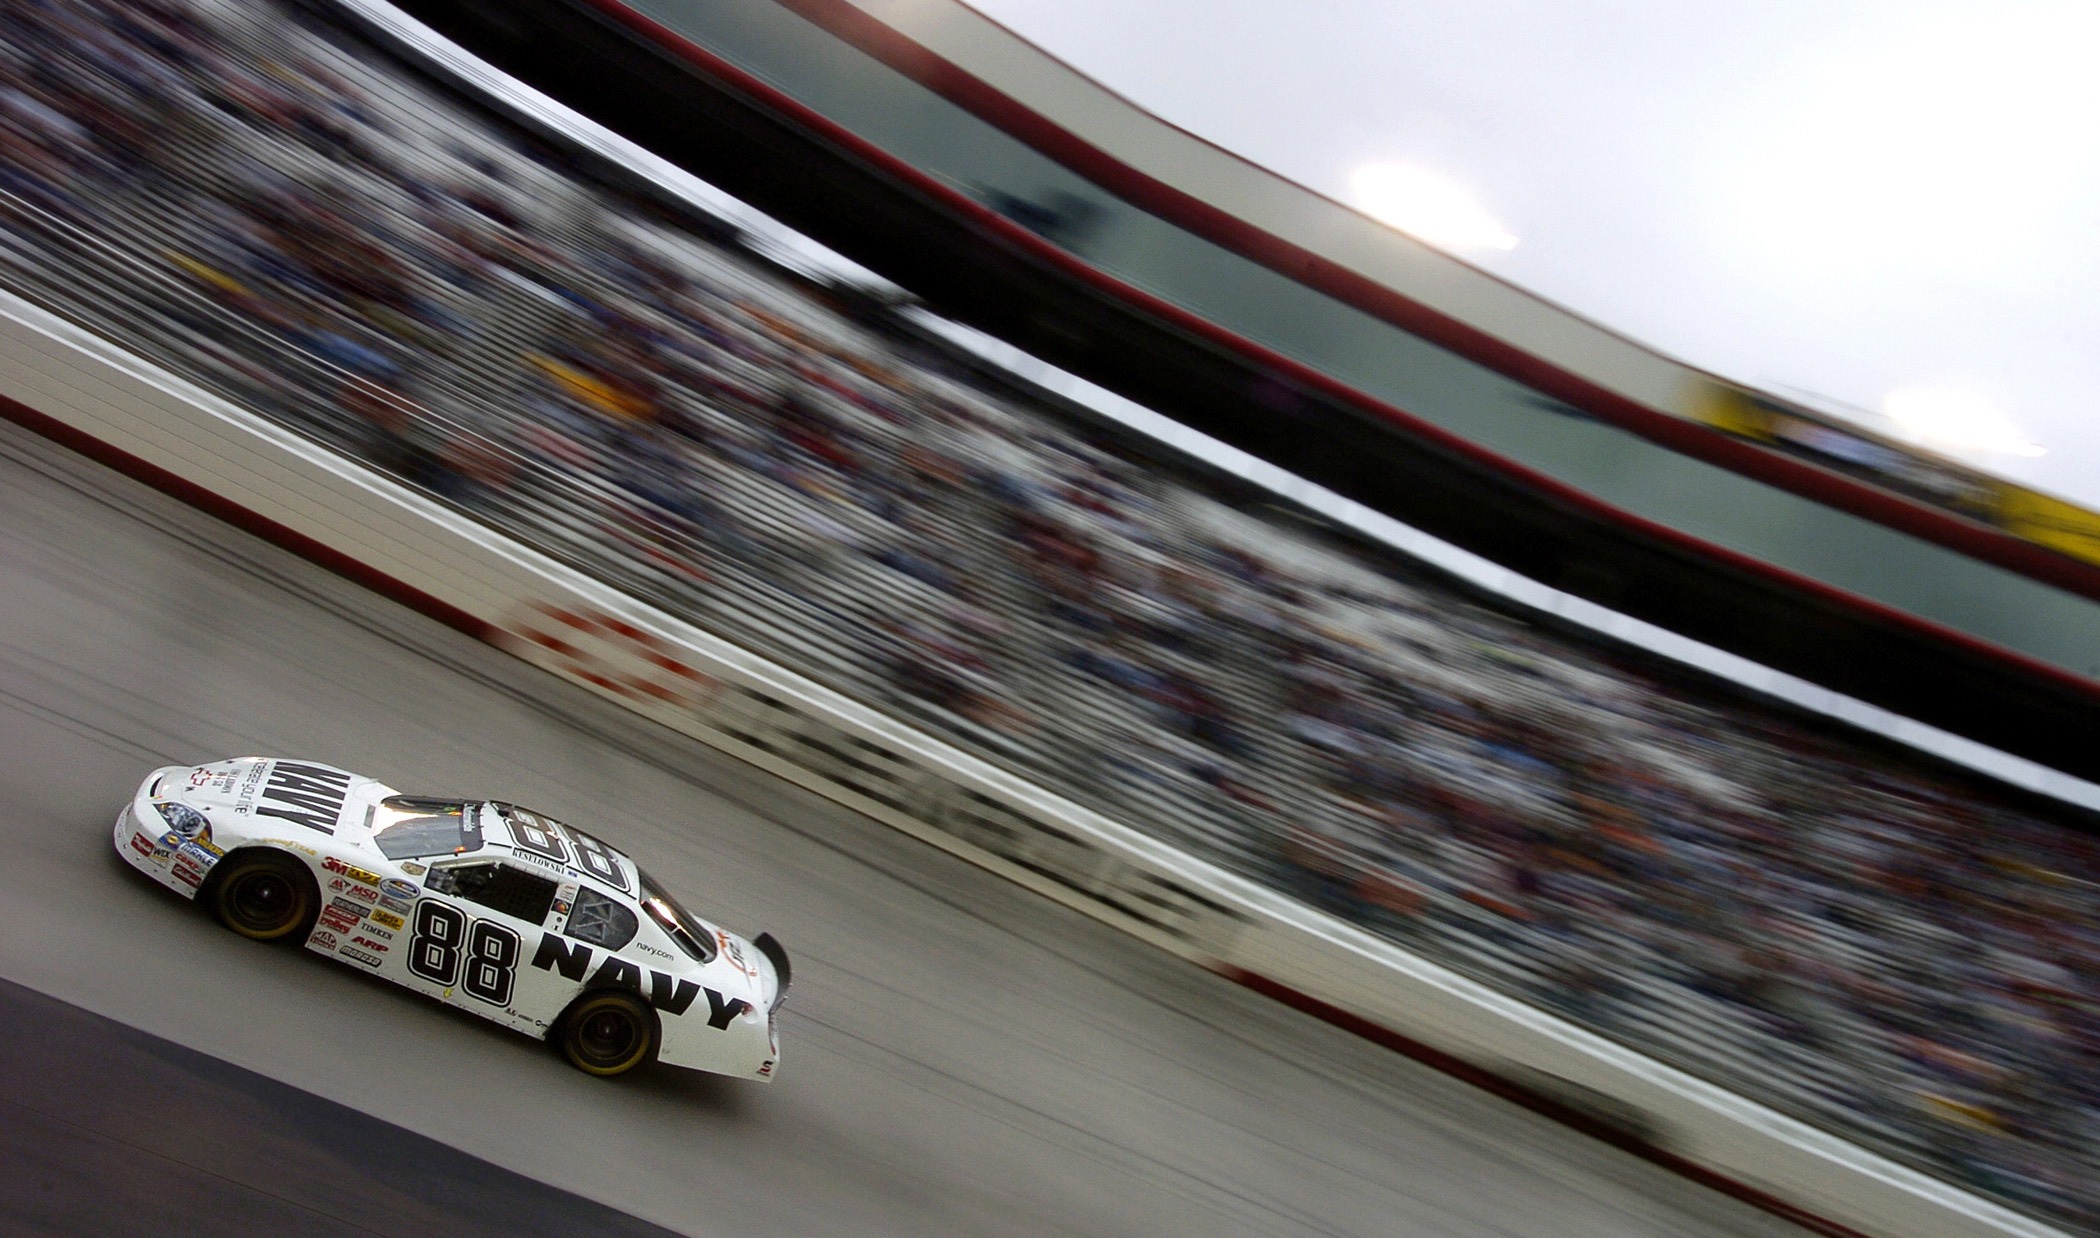
structure, track, car, automobile, vehicle, auto, race, competition, supercar, outside, stock, race track, bristol, nascar, tennessee, land vehicle, automobile make, automotive design, luxury vehicle, sport venue, performance car